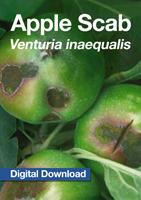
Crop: apple
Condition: scab